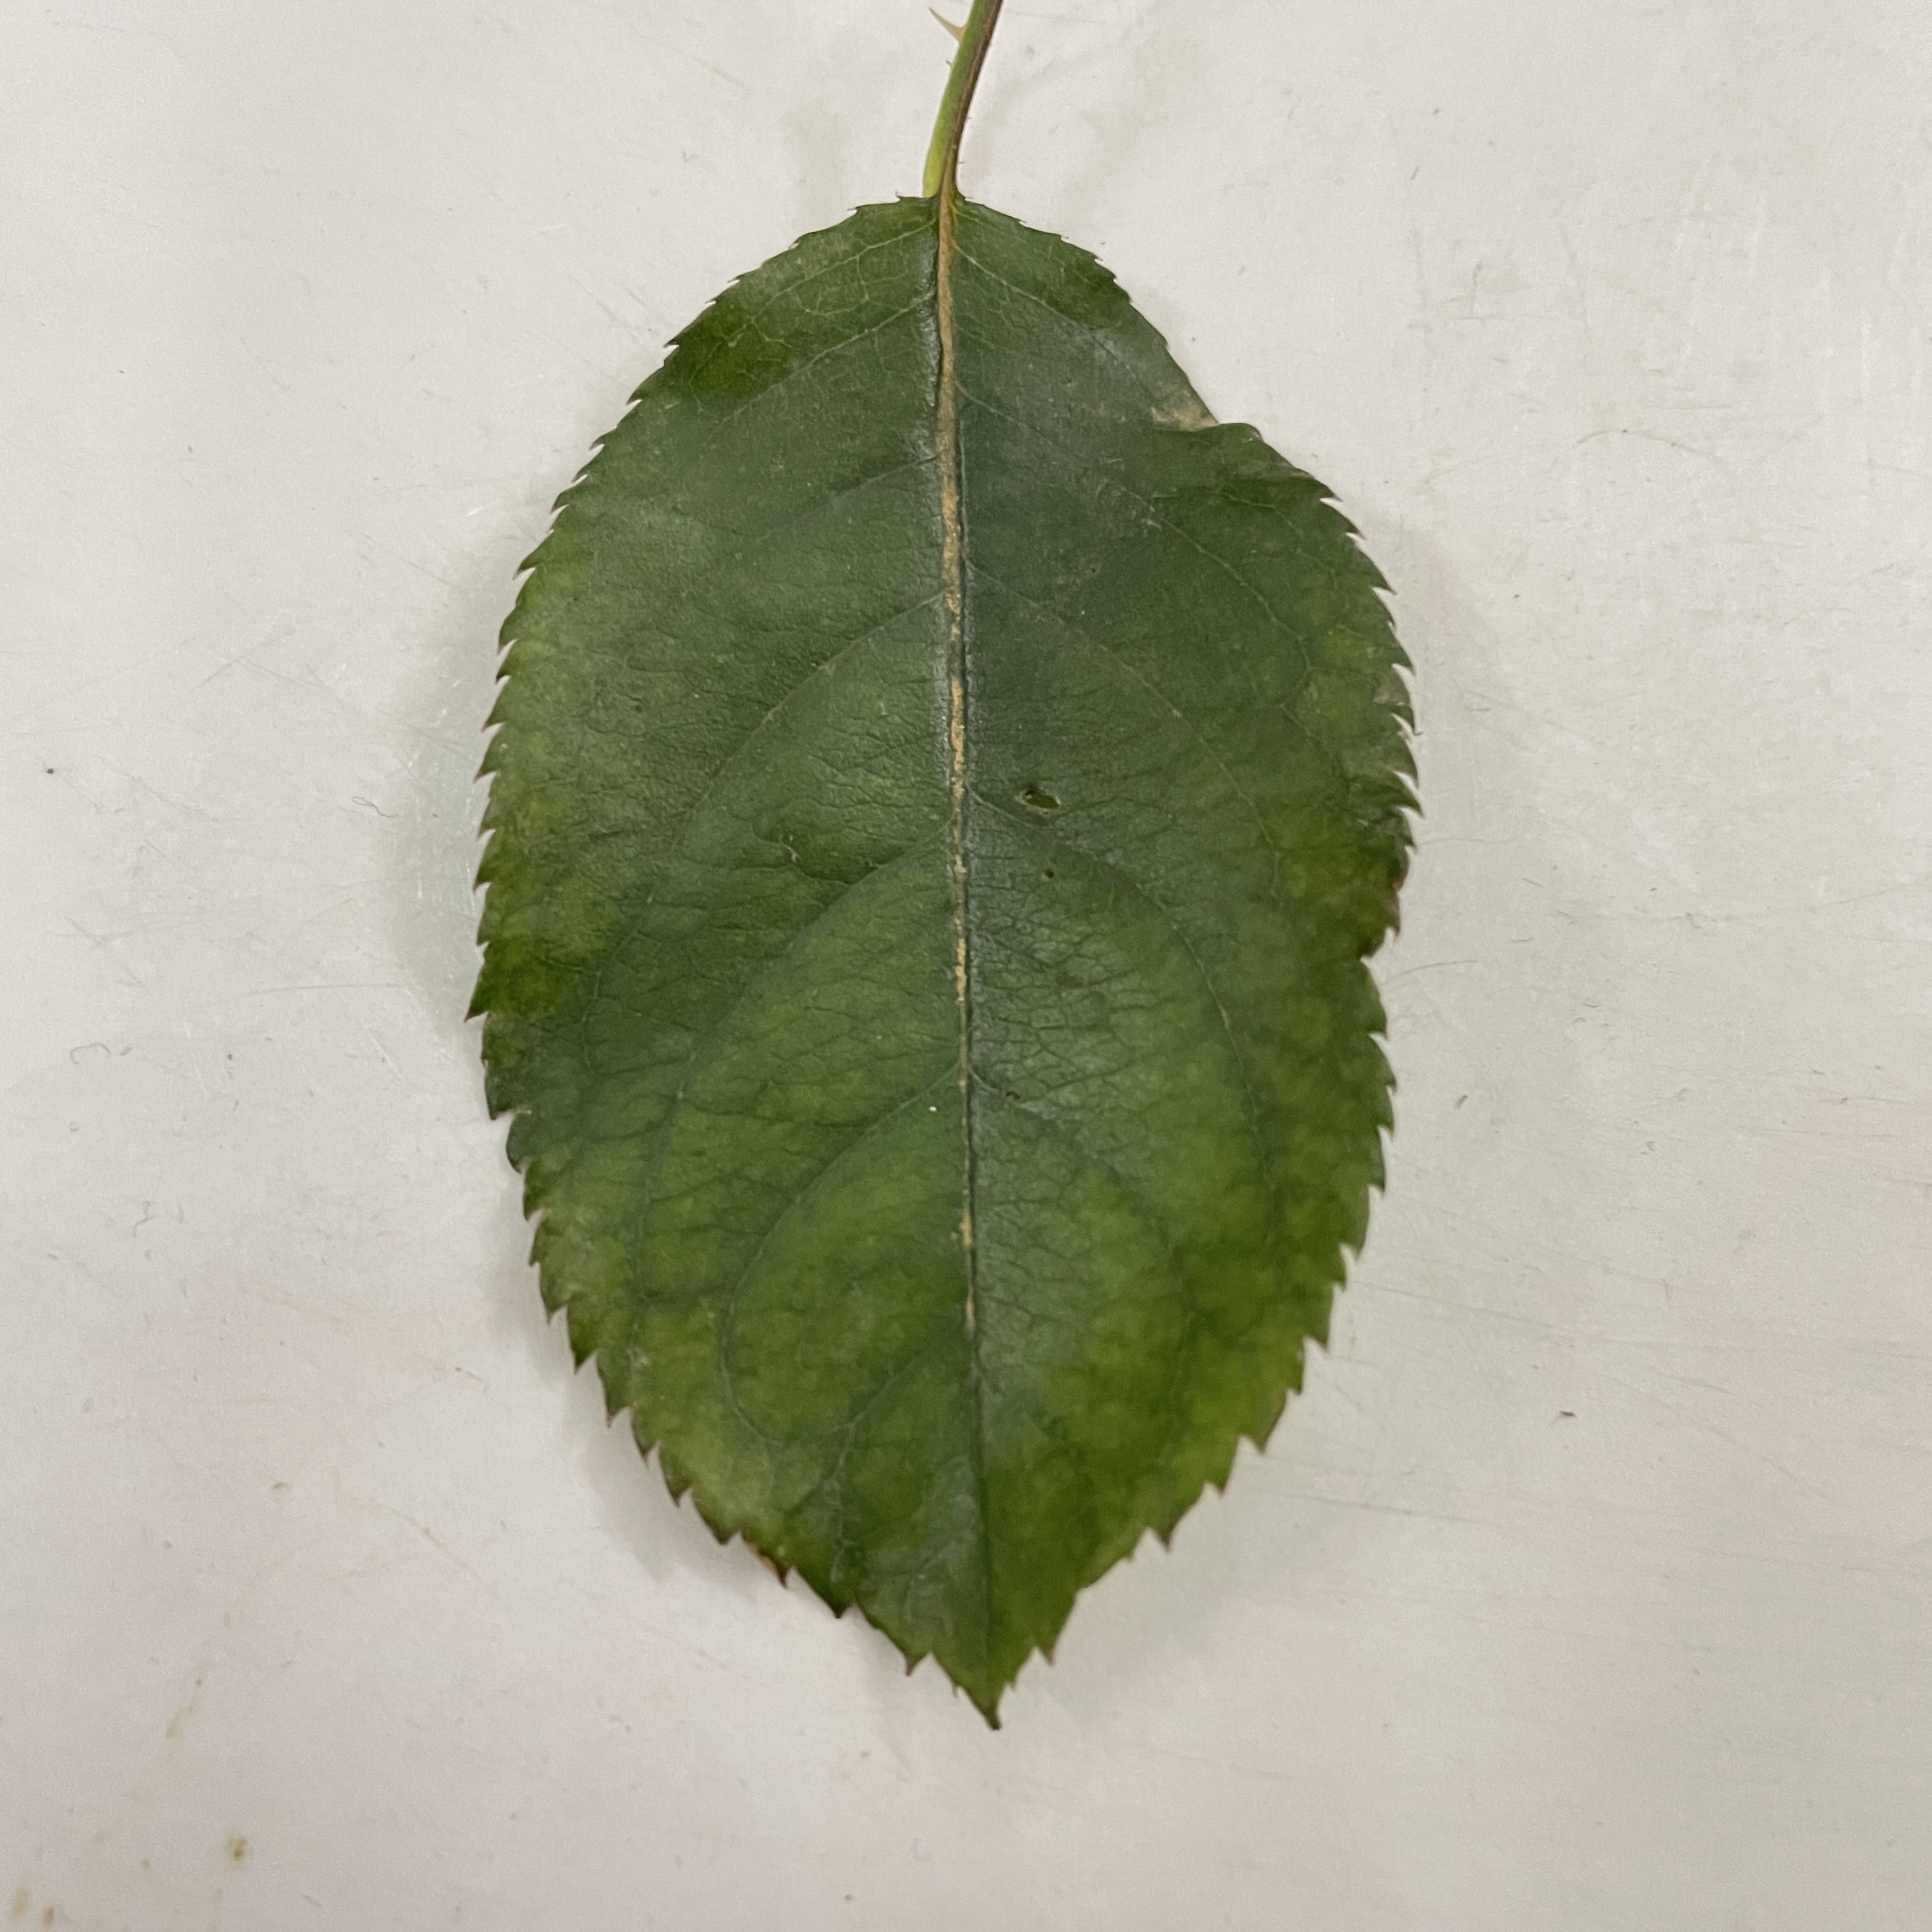
Label: Healthy Leaf